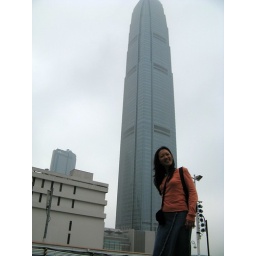
IFC tower - Apparently the tallest building in HK.